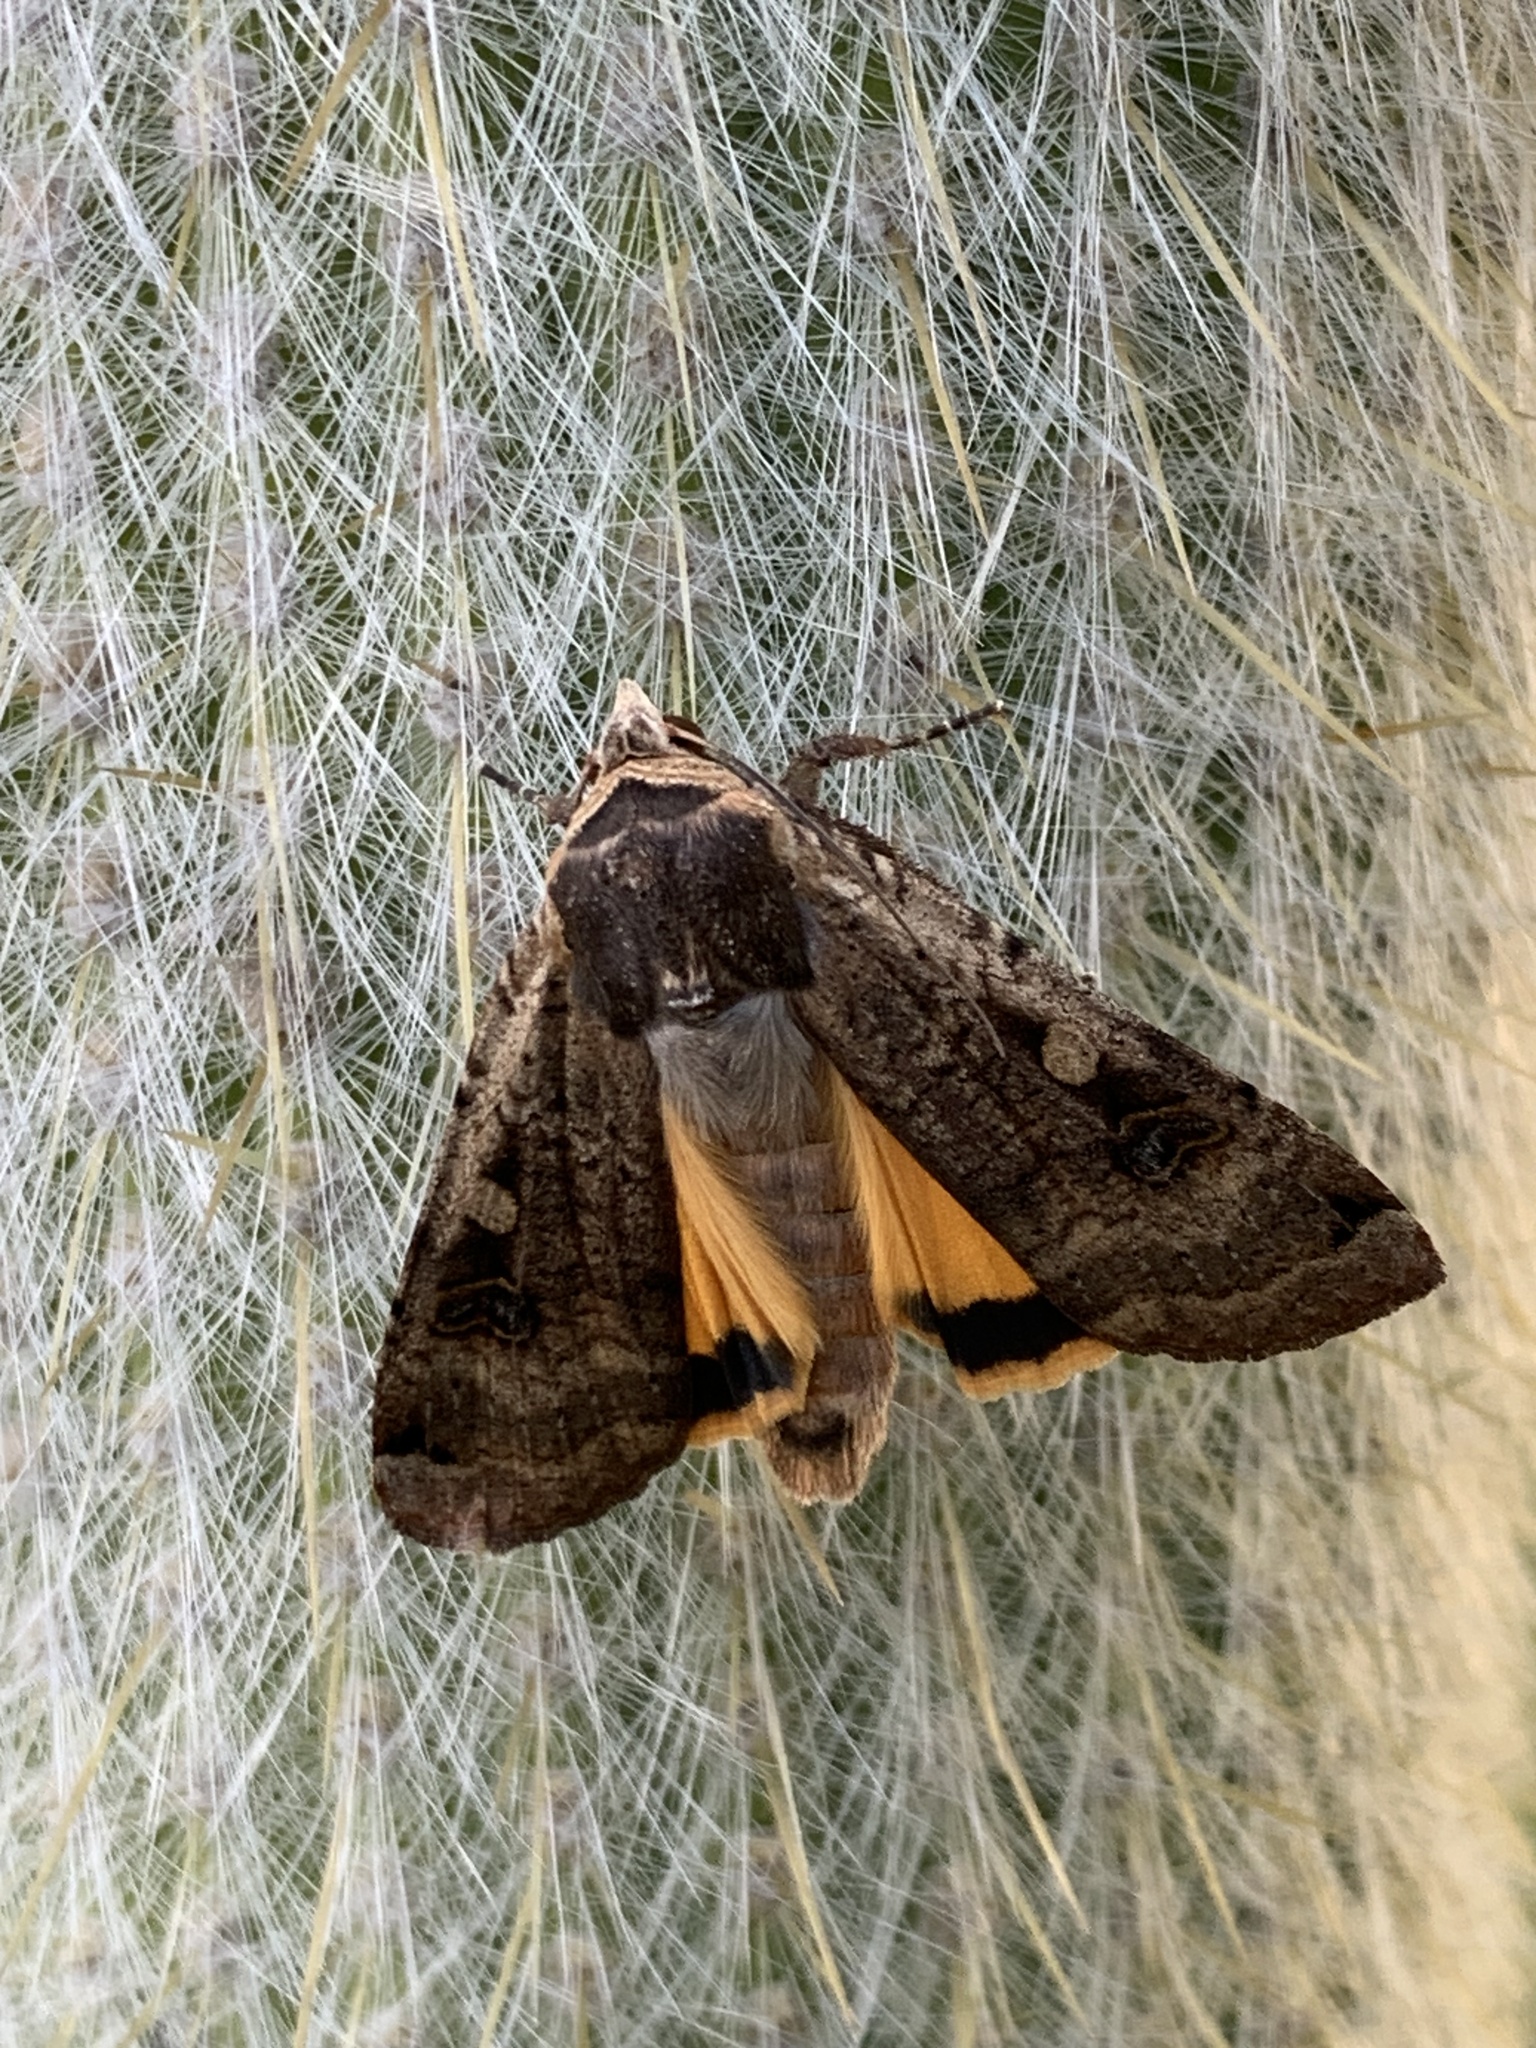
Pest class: cutworms